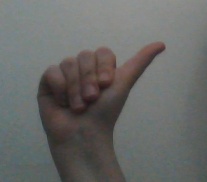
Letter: dhad